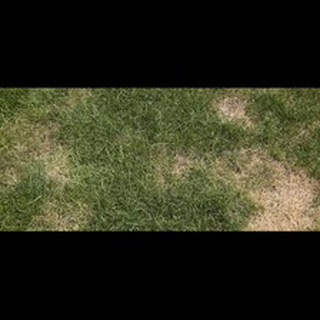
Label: wheat_tan_spot